History of the United States Congress

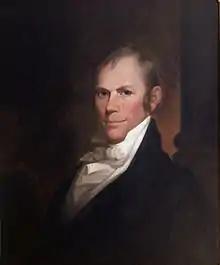
Henry Clay wielded great influence in the early Congress.

The early 19th century was marked by frequent clashes between the House of Representatives and the Senate. After victory in the 1800 US elections, Jefferson's Democratic-Republican Party dominated both the US Senate and US House of Representatives, as well as the presidential elections; this was because states' rights became a popular issue after the Virginia and Kentucky Resolutions protested against the Federalists Alien and Sedition Acts.